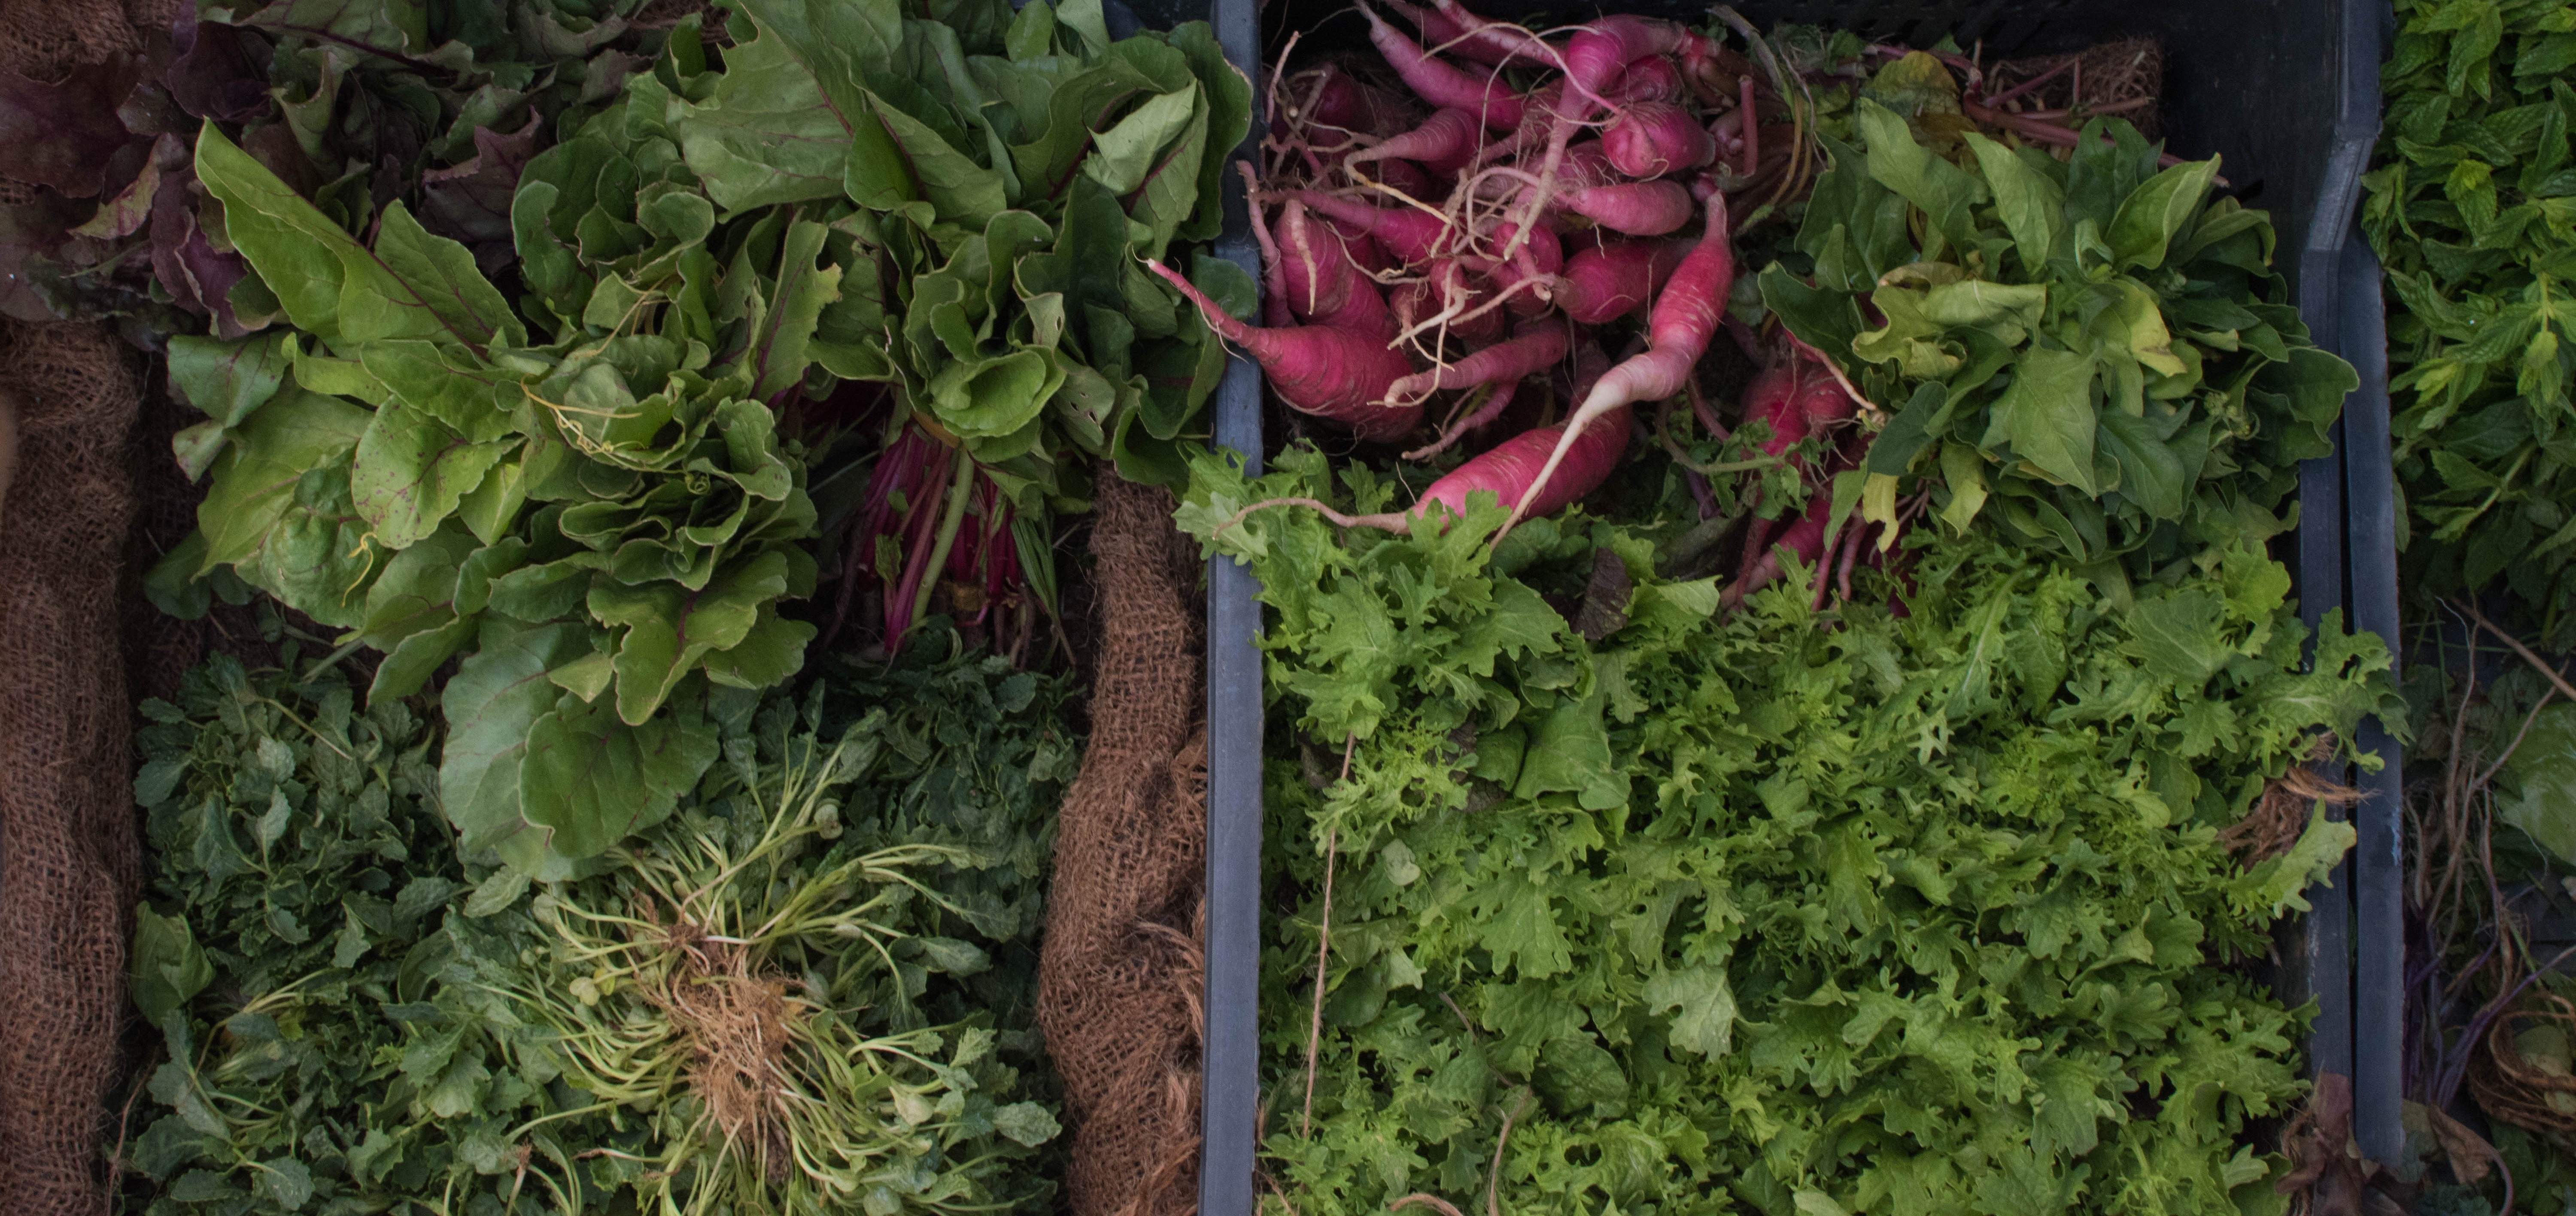
plant, leaf, flower, food, green, jungle, produce, vegetable, soil, garden, flora, lettuce, overhead, radish, land plant